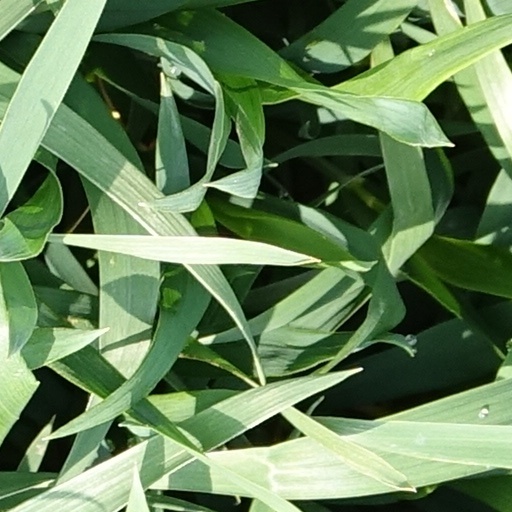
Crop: wheat